Schäfflertanz

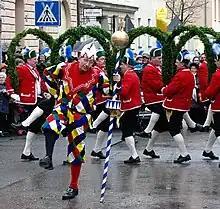
Schäfflertanz in Neuhausen, 2012

The Coopers' Dance is a guild dance of coopers originally started in Munich. Since early 1800s the custom spread via journeymen and it is now a common tradition over the Old Bavaria region. The dance was supposed to be held every seven years.